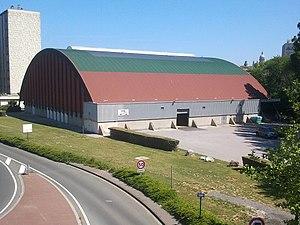
Salle Damrémont de Boulogne-sur-Mer (62) en 2014.
Le palais des sports Damrémont, parfois appelé simplement salle Damrémont, est un complexe sportif situé au bord de la Liane, à l'ouest de la ville de Boulogne-sur-Mer.